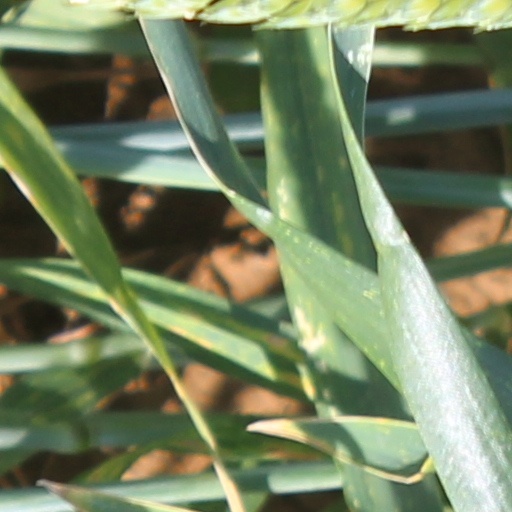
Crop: wheat